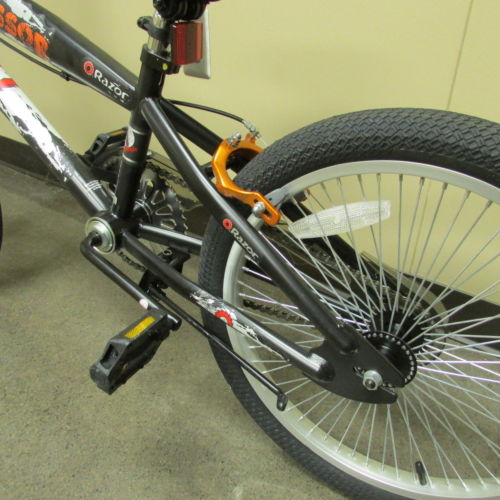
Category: bicycle